Illinois Route 29

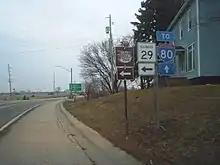
Northern terminus of IL 29 at US 6 and IL 89

Illinois 29 runs near the right bank (going down stream) which is (north and west) of the Illinois River from Spring Valley to Peoria. Starting at U.S. 6/Illinois 89 at the north edge of Spring Valley, the road passes through the small towns of Putnam and Henry, intersecting Illinois Route 18 at Henry. In Sparland, Illinois 29 intersects Illinois Route 17. It then runs beneath the bluff at Hopewell before becoming 4th Street, the main north–south artery through Chillicothe.